Question: Where was this picture taken?
Tambaya: Ina aka ɗauki wannan hoton?
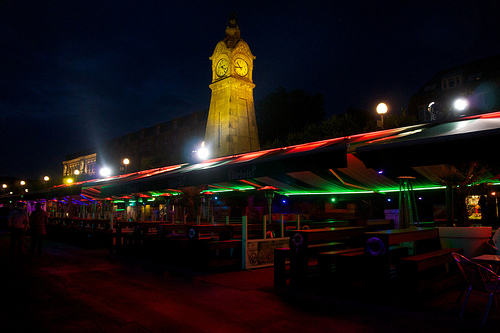
Answer: A market place.
Amsa: A cikin kasuwa.